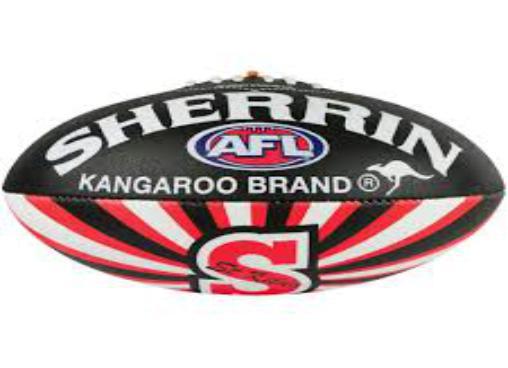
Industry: Sports